Palisade

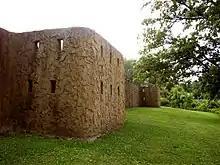
A section of reconstructed palisade at the Angel Mounds Site, a Mississippian site in Evansville, Indiana

Other examples include the Angel Mounds site in southern Indiana, Aztalan State Park in Wisconsin, the Kincaid site in Illinois, the Parkin site and the Nodena sites in northeastern Arkansas, and the Etowah site in Georgia.